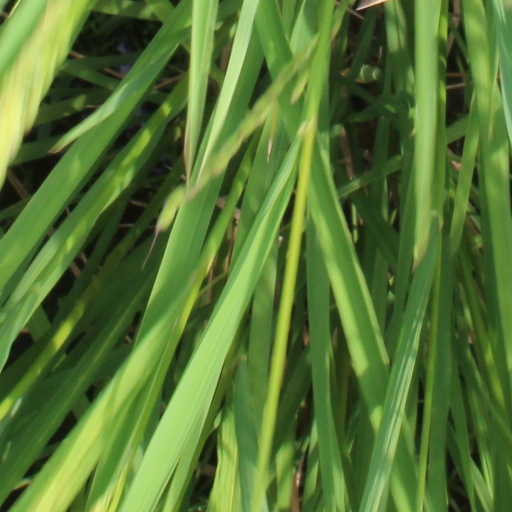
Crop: rice